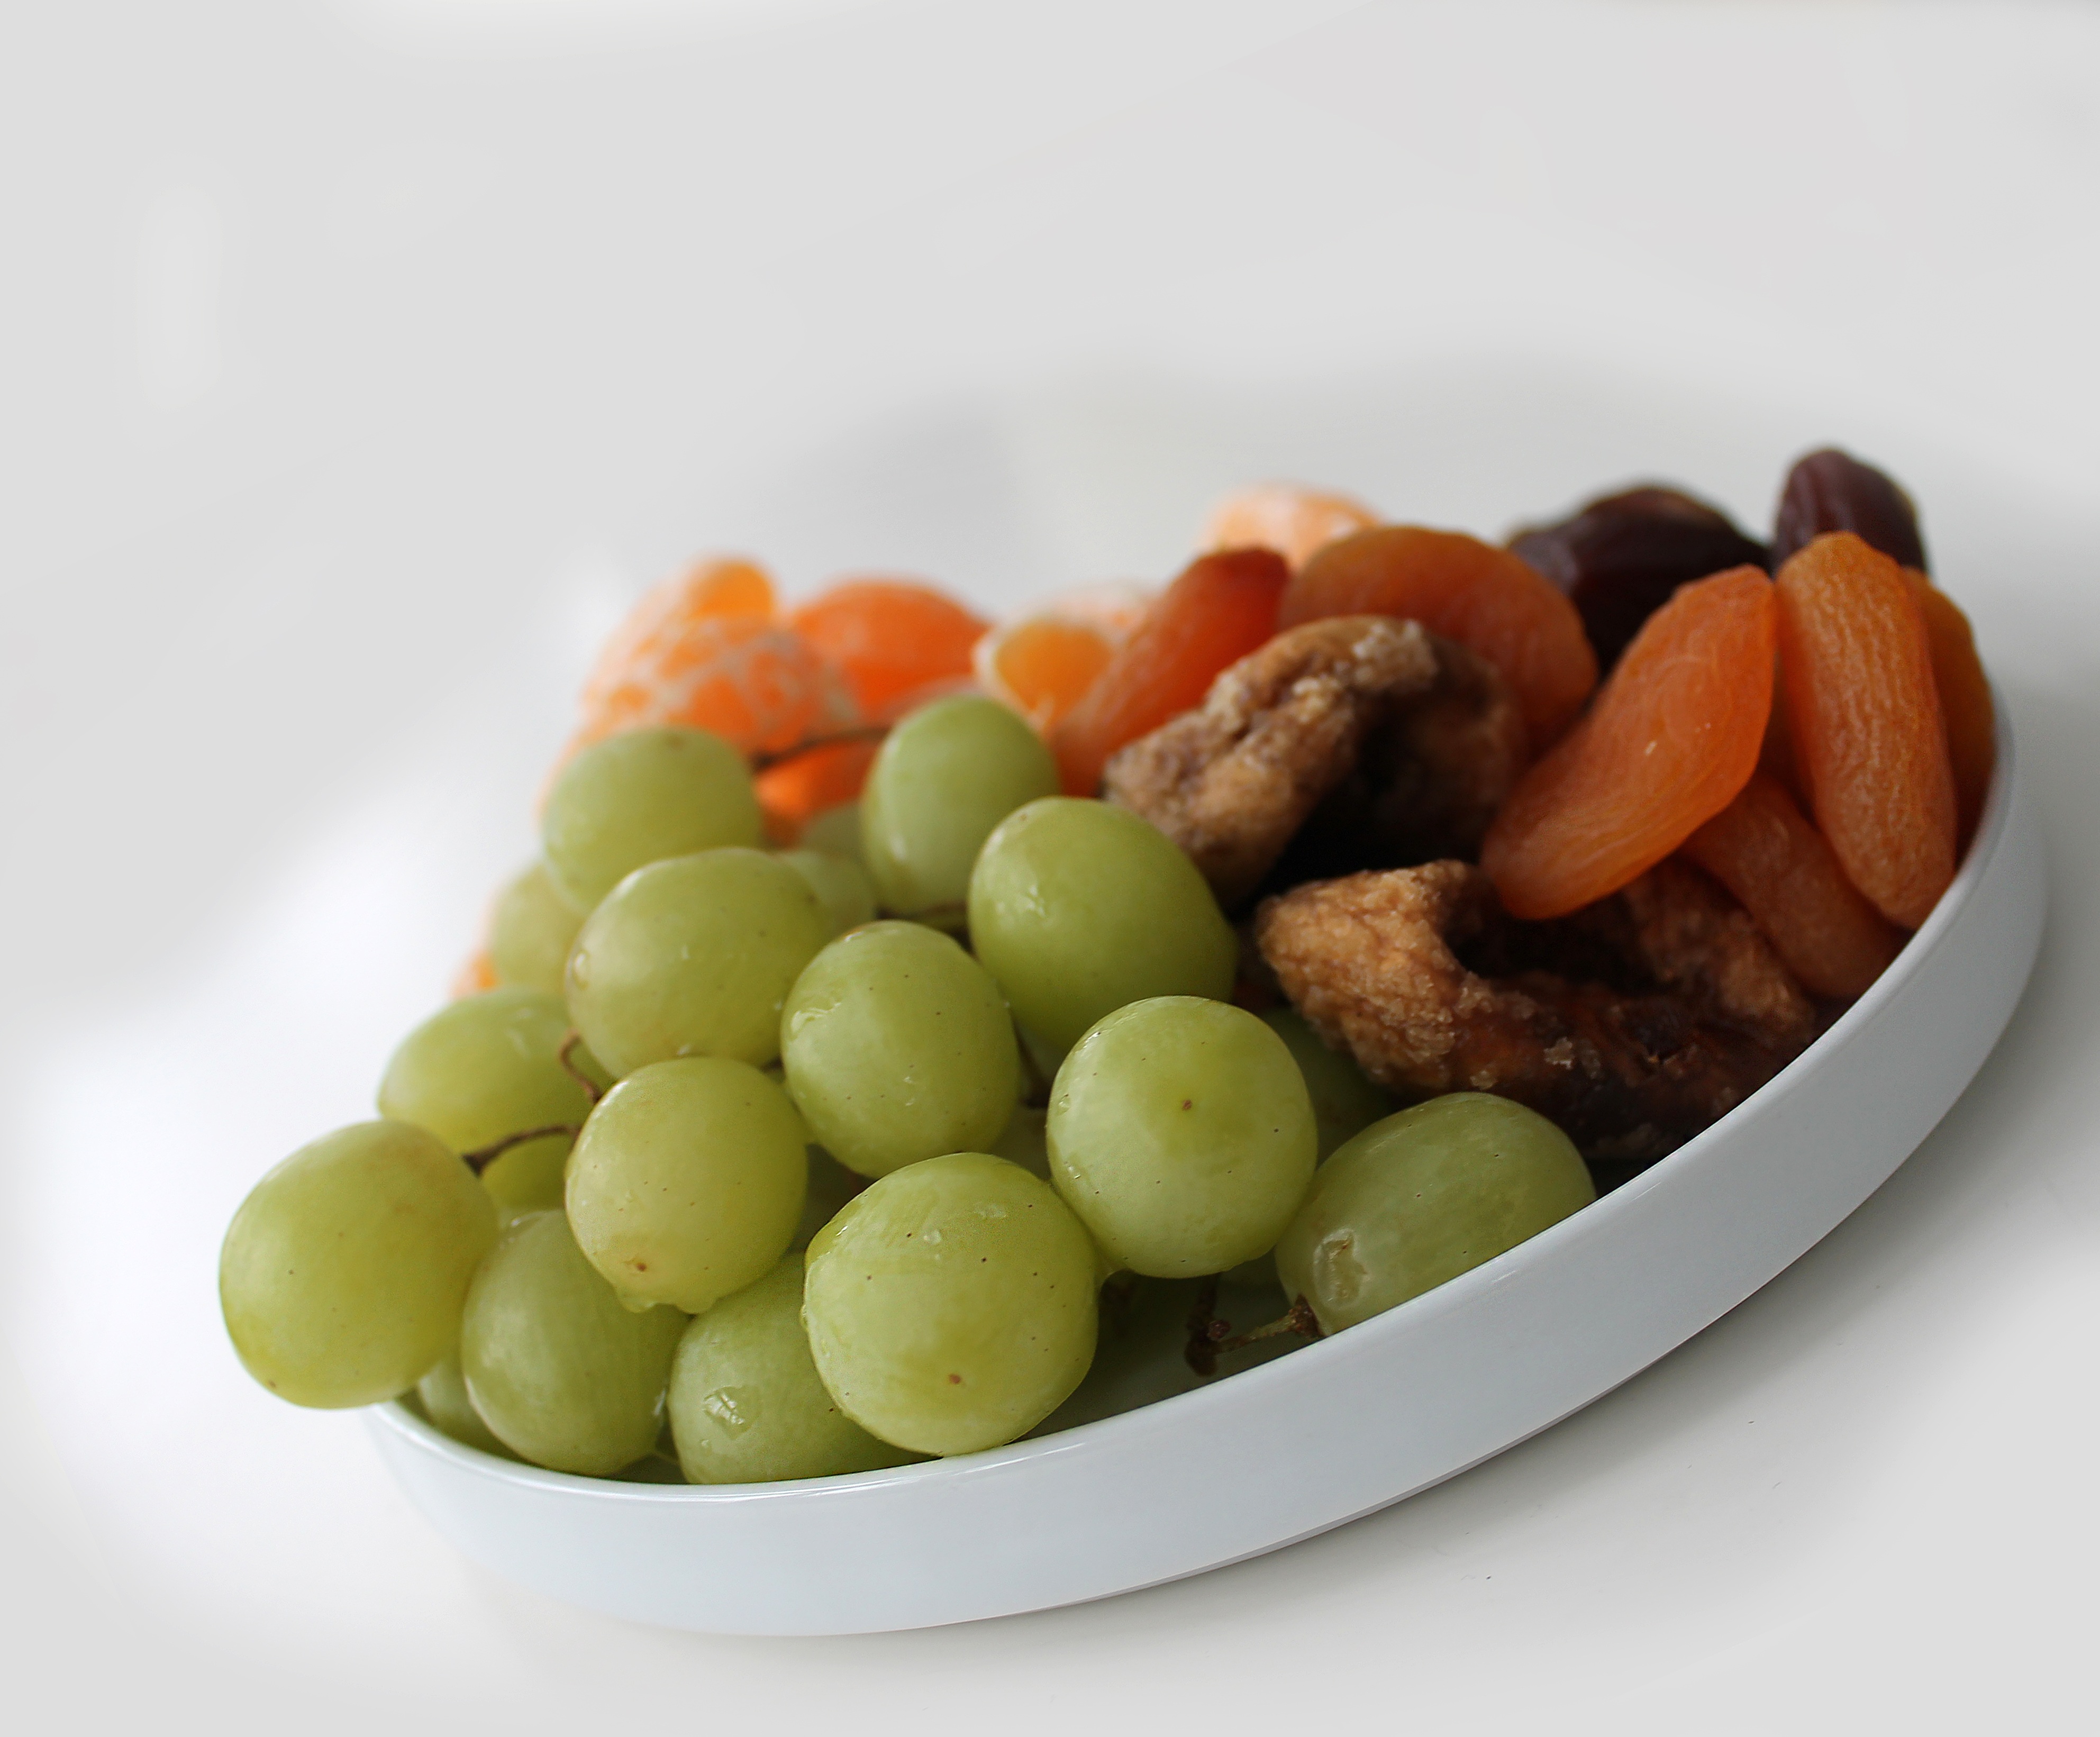
plant, fruit, dish, food, produce, vegetable, healthy, cuisine, health, fruit bowl, grapes, fruits, healthy food, dates, apricots, flowering plant, delights, mandarins, land plant